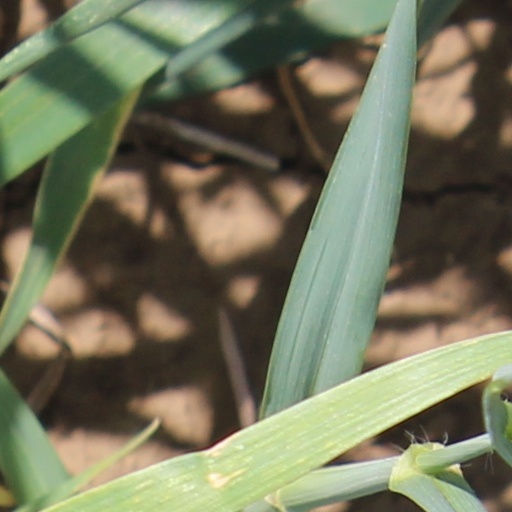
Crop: wheat